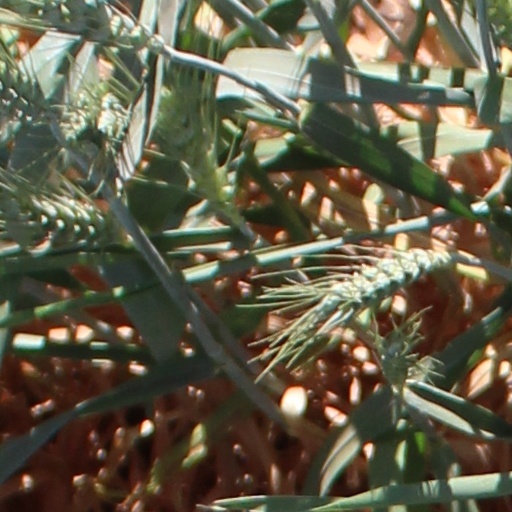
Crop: wheat